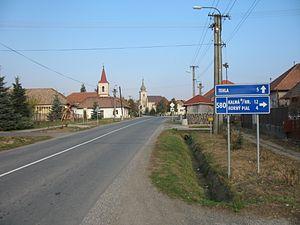
Beša est un village de Slovaquie situé dans la région de Nitra.